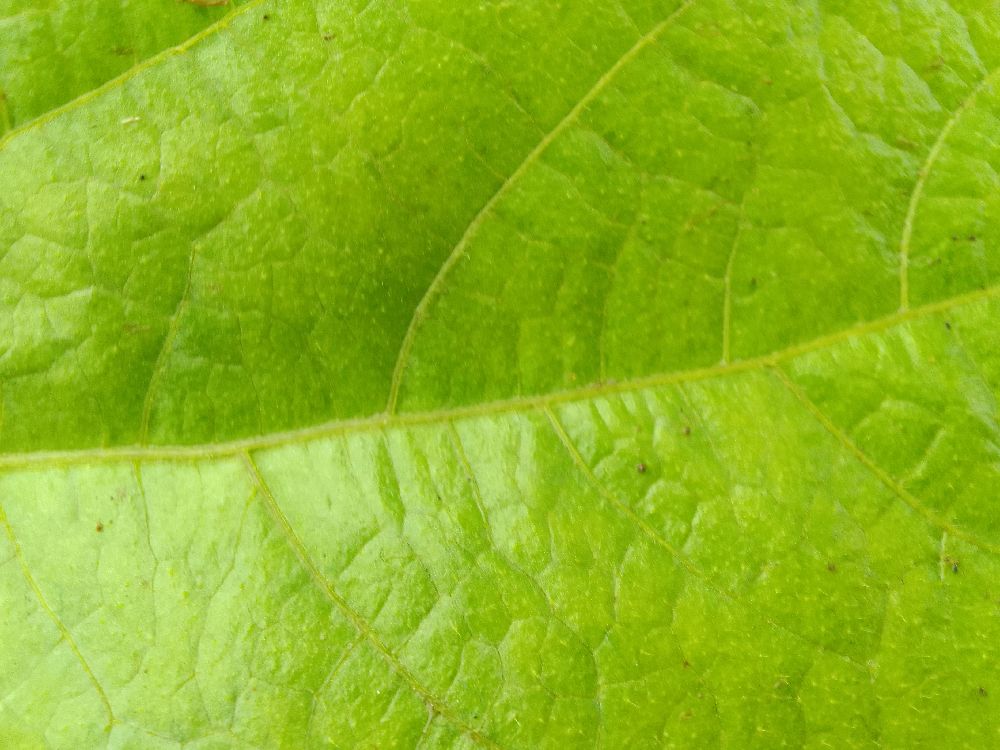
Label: healthy